WAP (song)

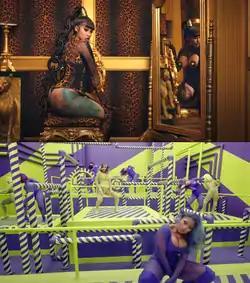
Cardi B and Megan in the mansion rooms covered in animal print and Willy Wonka-esque design, respectively.

The video shows Cardi B and Megan walking through a colorful mansion. Cardi B and Megan open the video in the mansion hallway, wearing custom dresses, opera gloves, and matching updos. During Cardi B's first verse they also appear in a snake-filled room. For this transition, the door knocker comes alive as a snake and eats the camera. The next scene shows both rappers in a green and purple room wearing matching bodysuits, composed of a corset bodice, mesh tights and sleeves, with Megan performing her first verse.